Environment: lab
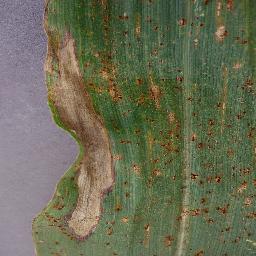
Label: northern_corn_leaf_blight